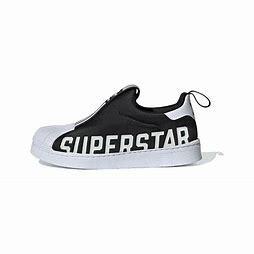
Brand: adidas
Model: originals BP Adidas Originals Superstar 360 C